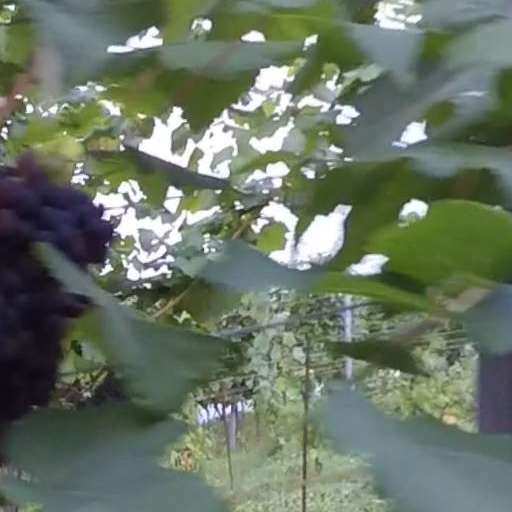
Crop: grape